Sayeret Matkal

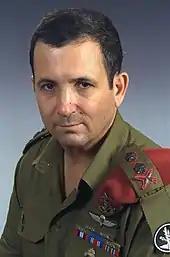

Sayeret Matkal veterans have gone on to achieve high positions in Israel's military and political echelons. Several have become IDF Generals and members of the Knesset. Ehud Barak's career is an example: a draftee in 1959, he later succeeded Unit 101 commando Lt. Meir Har-Zion in becoming Israel's most decorated soldier. While with Sayeret Matkal, Barak led operations "Isotope" in 1972 and "Spring of Youth" in 1973. He later advanced in his military career to become the IDF Chief of Staff between 1991 and 1995. In 1999 he became the 10th Prime Minister of Israel.